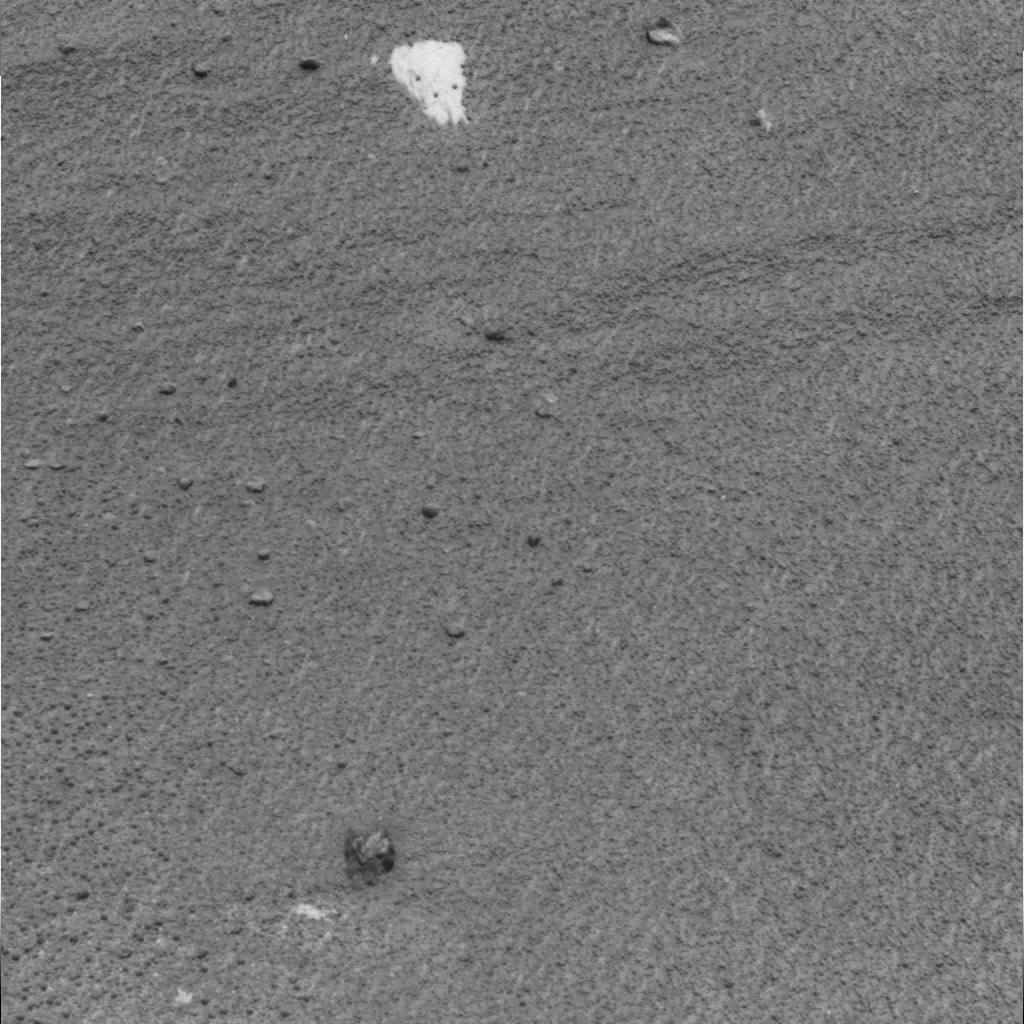
Surface features visible: Clasts, Soil, Spherules, Nearby Surface